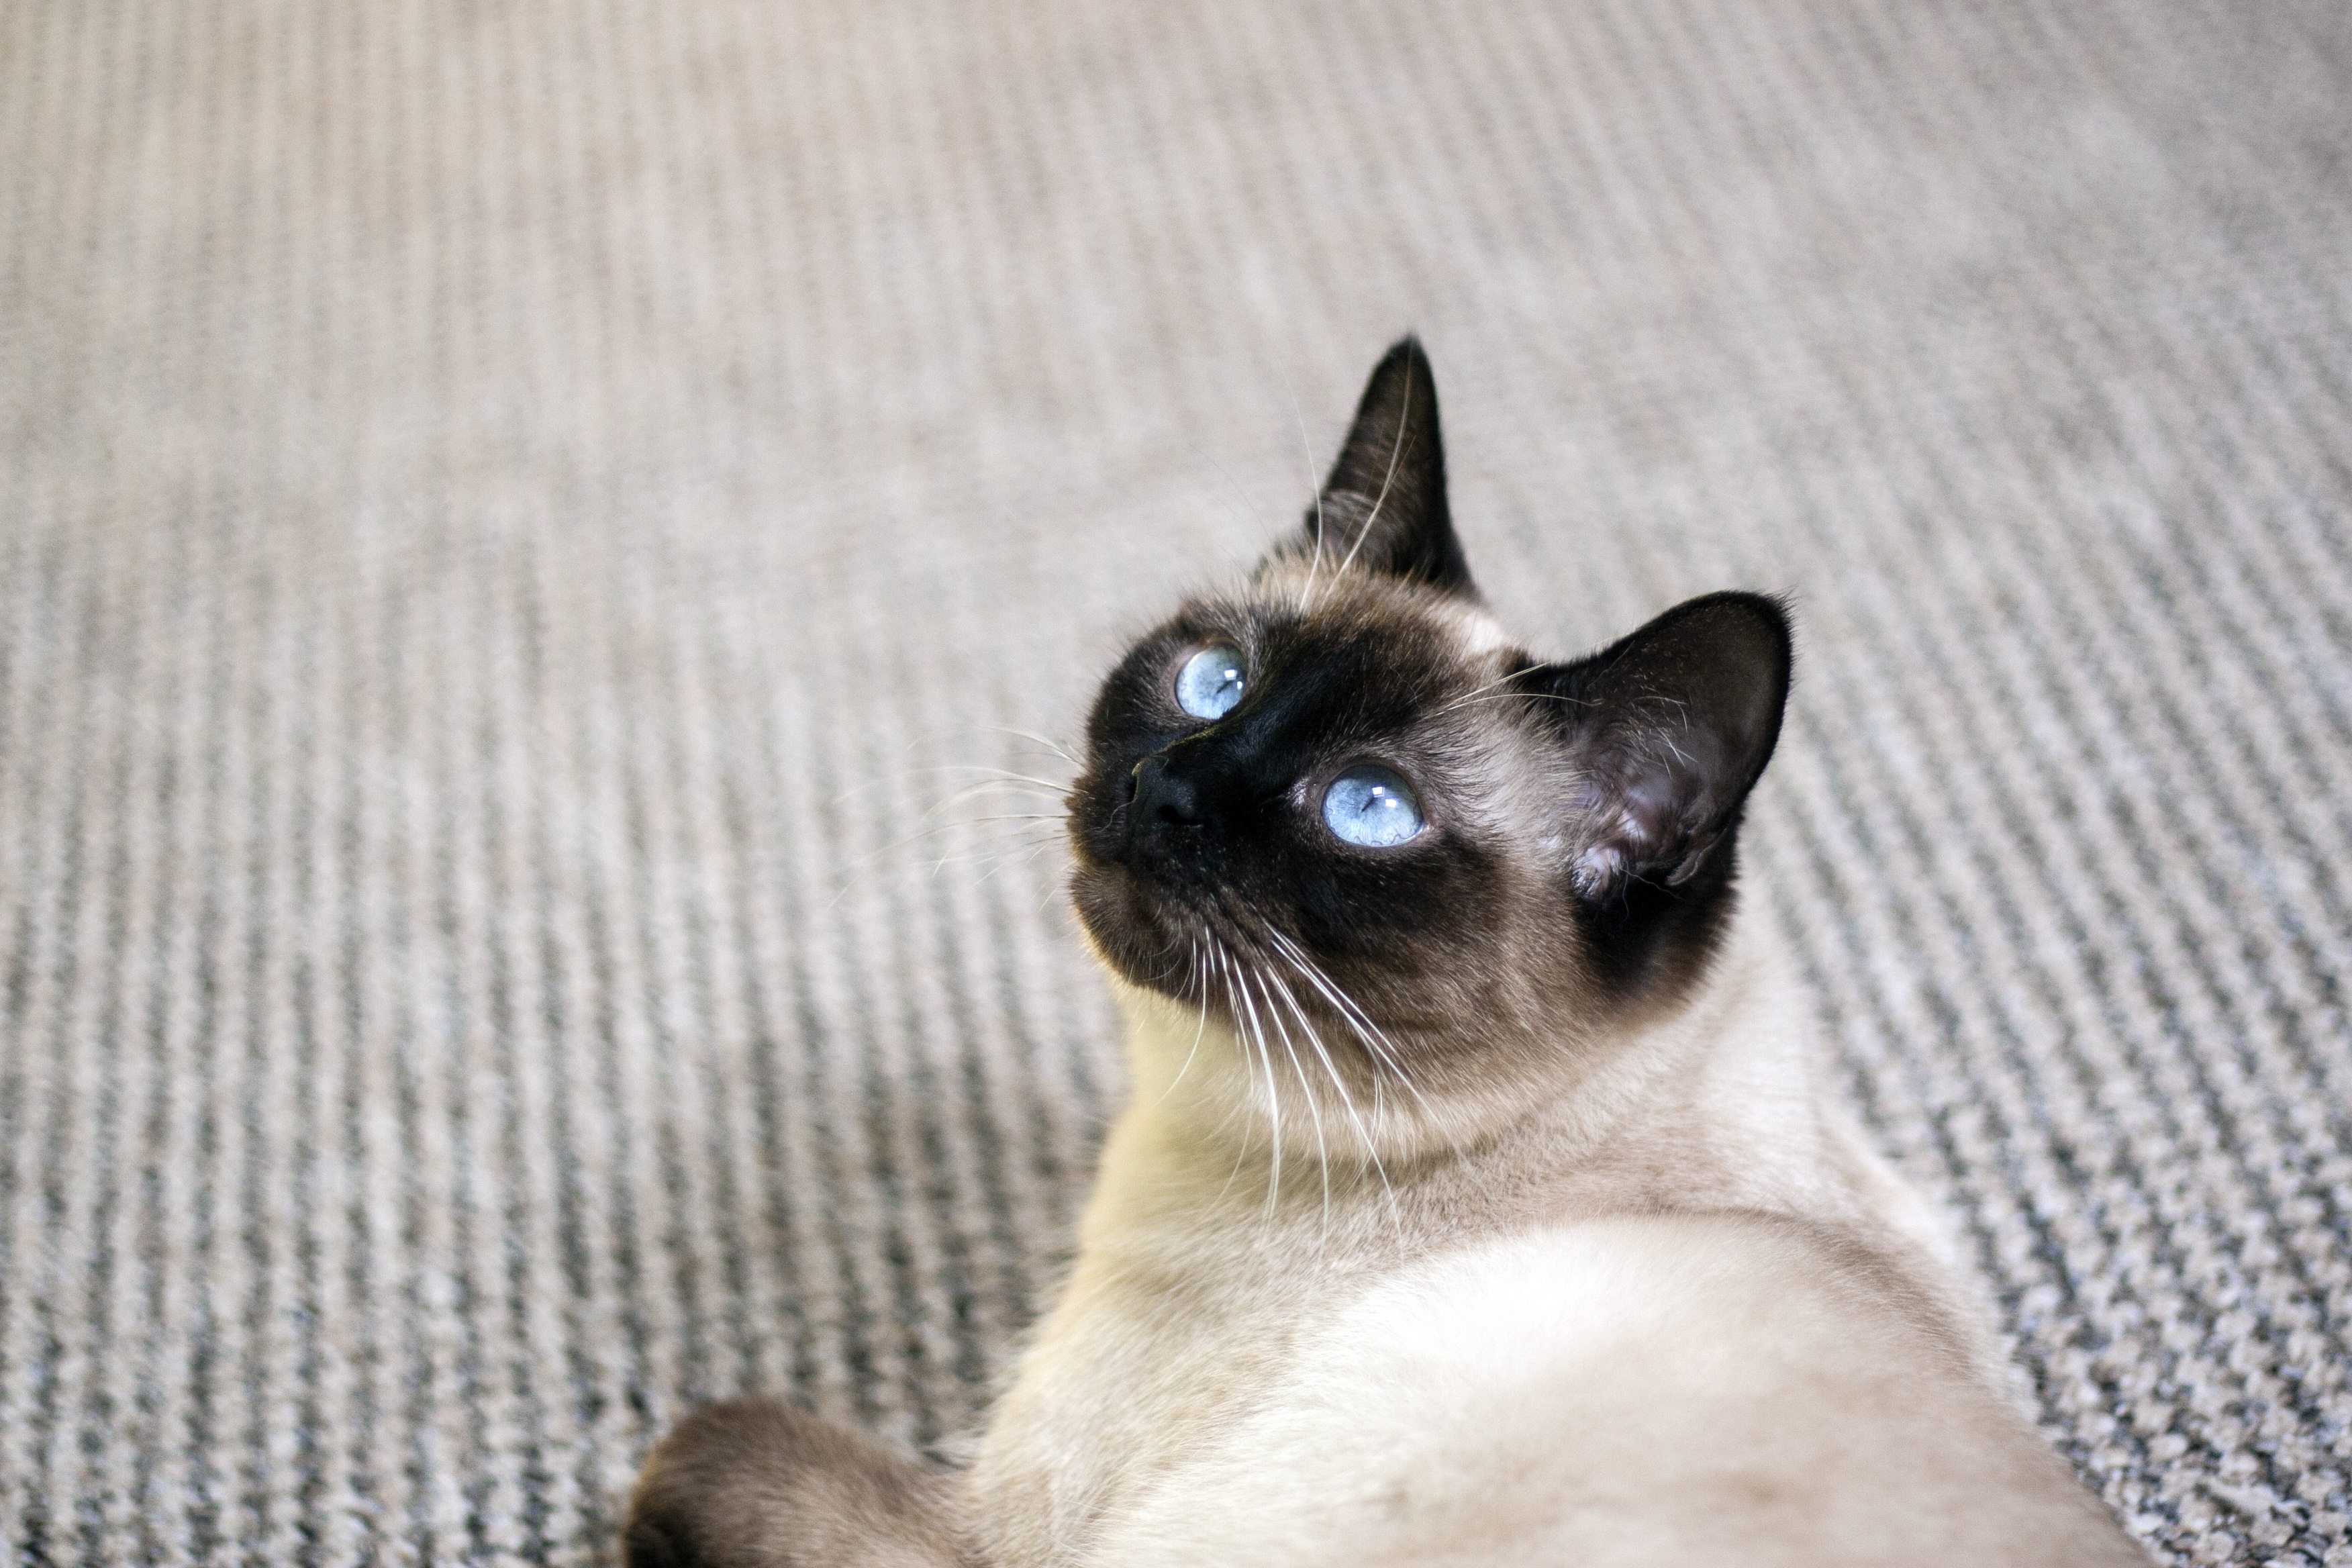
cute, pet, kitten, cat, mammal, cats, whiskers, animals, vertebrate, cat eyes, thai, siamese, burmese, cat's eye, thai cat, small to medium sized cats, cat like mammal, carnivoran, domestic short haired cat, tonkinese